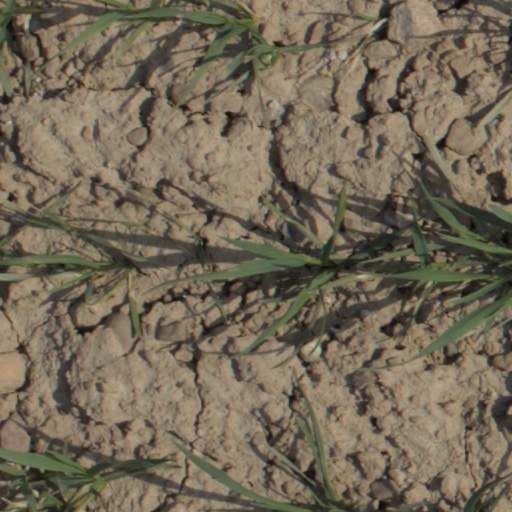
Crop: wheat